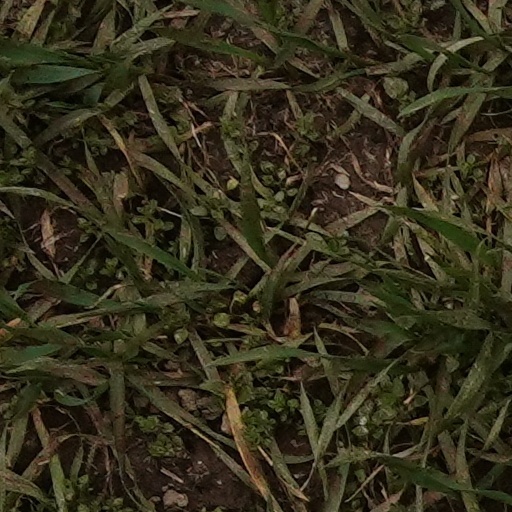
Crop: wheat